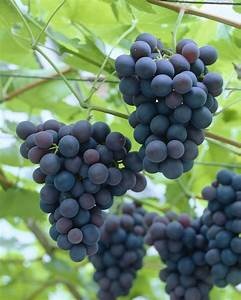
Label: grape